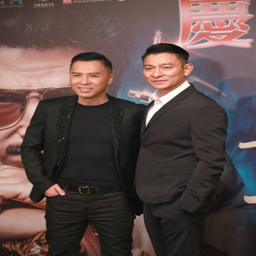
martial artist and actor attend celebration party of film .